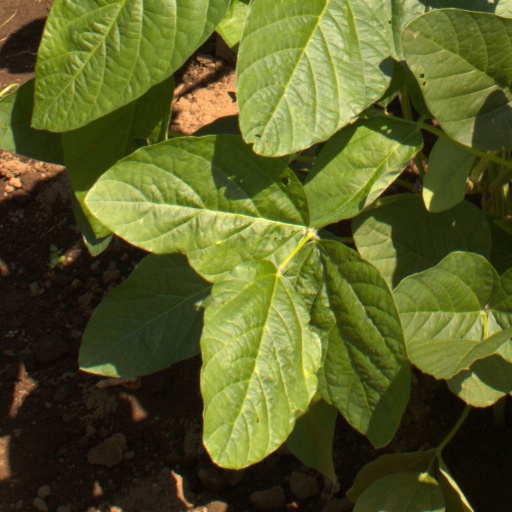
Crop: soybean